Gift card

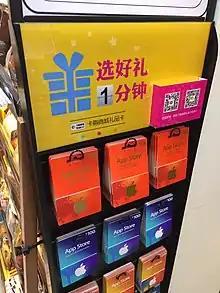
An app store gift card display in a shop

Mobile gift cards are delivered to mobile phones via email or SMS, and phone apps allow users to carry only their cell phone.